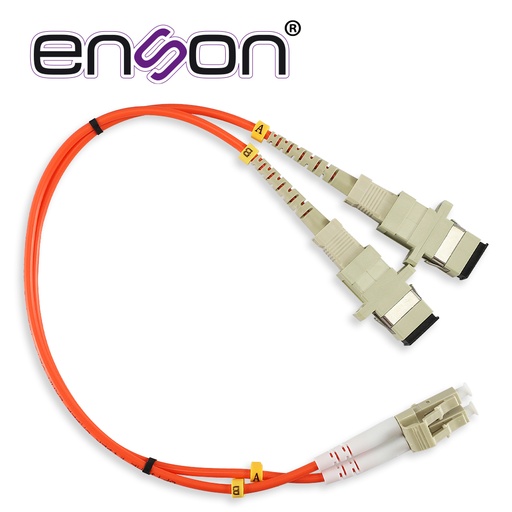
CONVERTIDOR FIBRA OPTICA DUPLEXDC SC A LC -MULTIMODO PARSC A FUENTES FIBRA POFIBRAR Y SISTEMAS FIBRA OPTICA
CONV FIBRA SC-LC ENSONCONVERTIDOR FIBRA OPTICA DUPLEX SC A LC MULTIMODO El convertidor de Fibra Óptica ENSON cuenta con un conector de SC Hembra y un conector LC Macho que permite la conexión entre dispositivos de red de fibra óptica para redes de larga distancia y alta velocidad. Los conectores son de gran durabilidad y resistencia. Es ideal para conectar cables Duplex Multi-Modo con conectores SC a Dispositivos de Red que cuenten con Puertos tipo LC. El Convertidor de Fibra Óptica es inmune a interferencias eléctricas. Tipo de fibra OM1 Uso interior
Brand: ENSON
Category: Electronics > Components > Converters